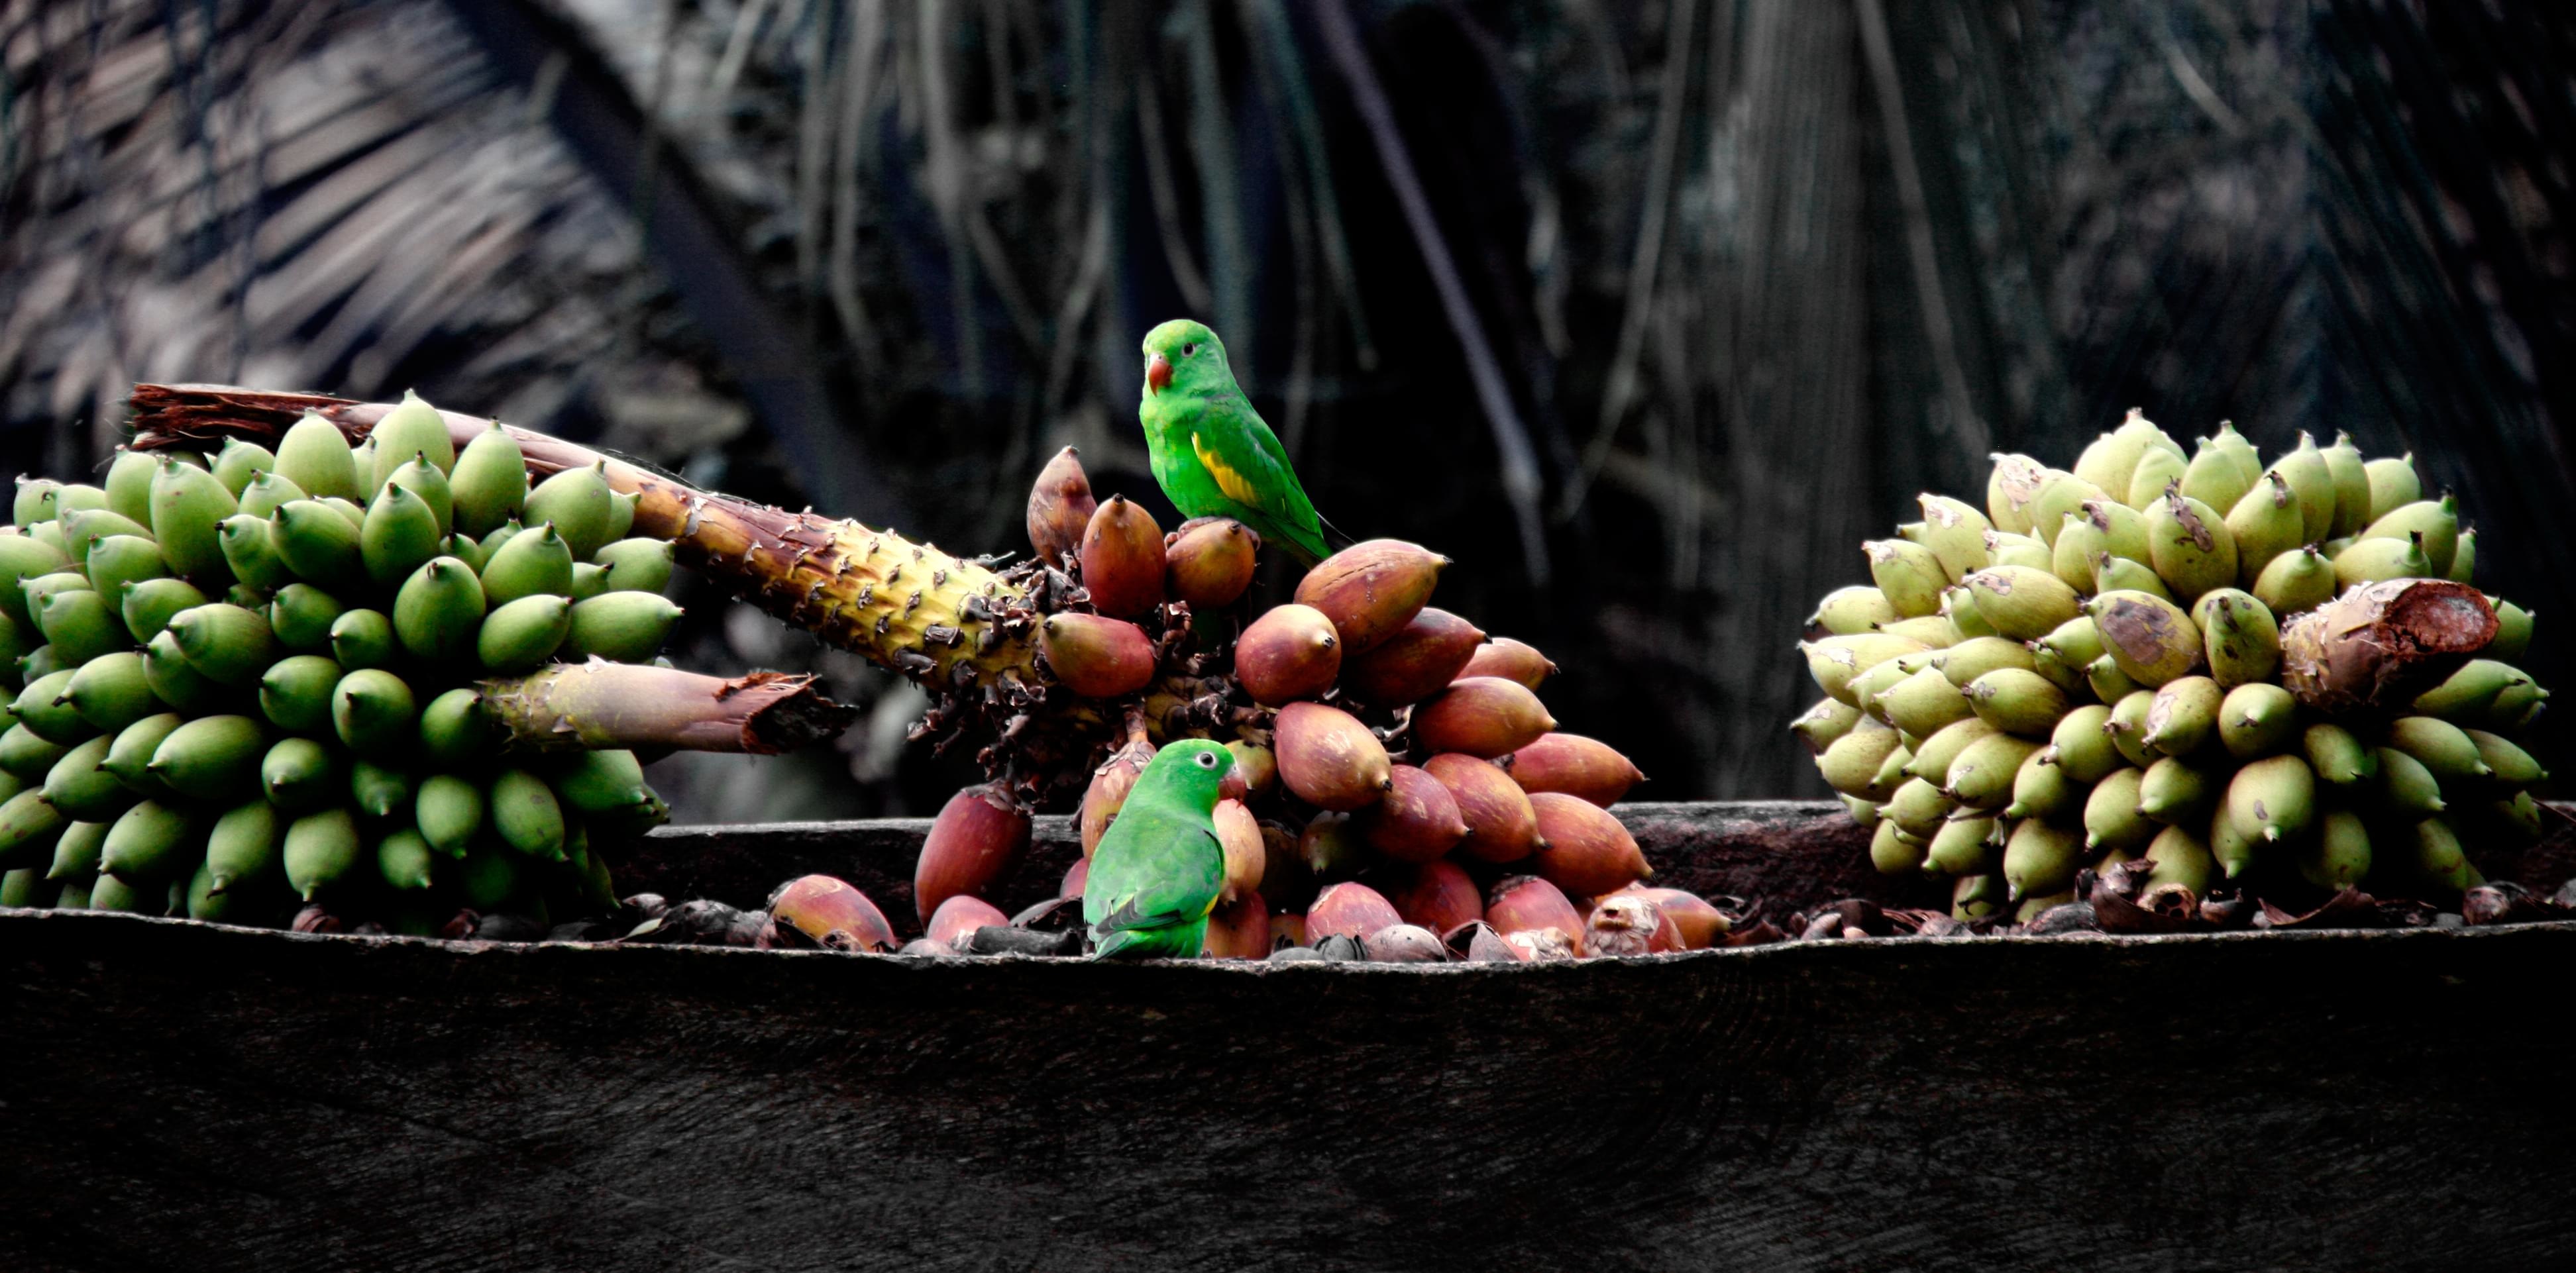
plant, fruit, flower, food, green, produce, botany, flora, flowering plant, land plant